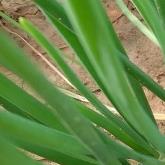
Crop: Onion
Condition: healthy-leaf